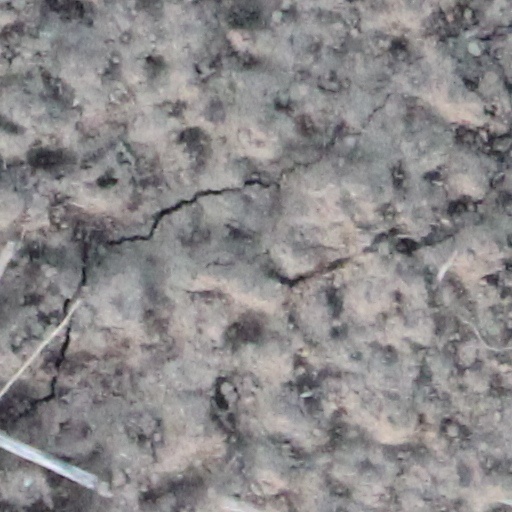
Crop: wheat